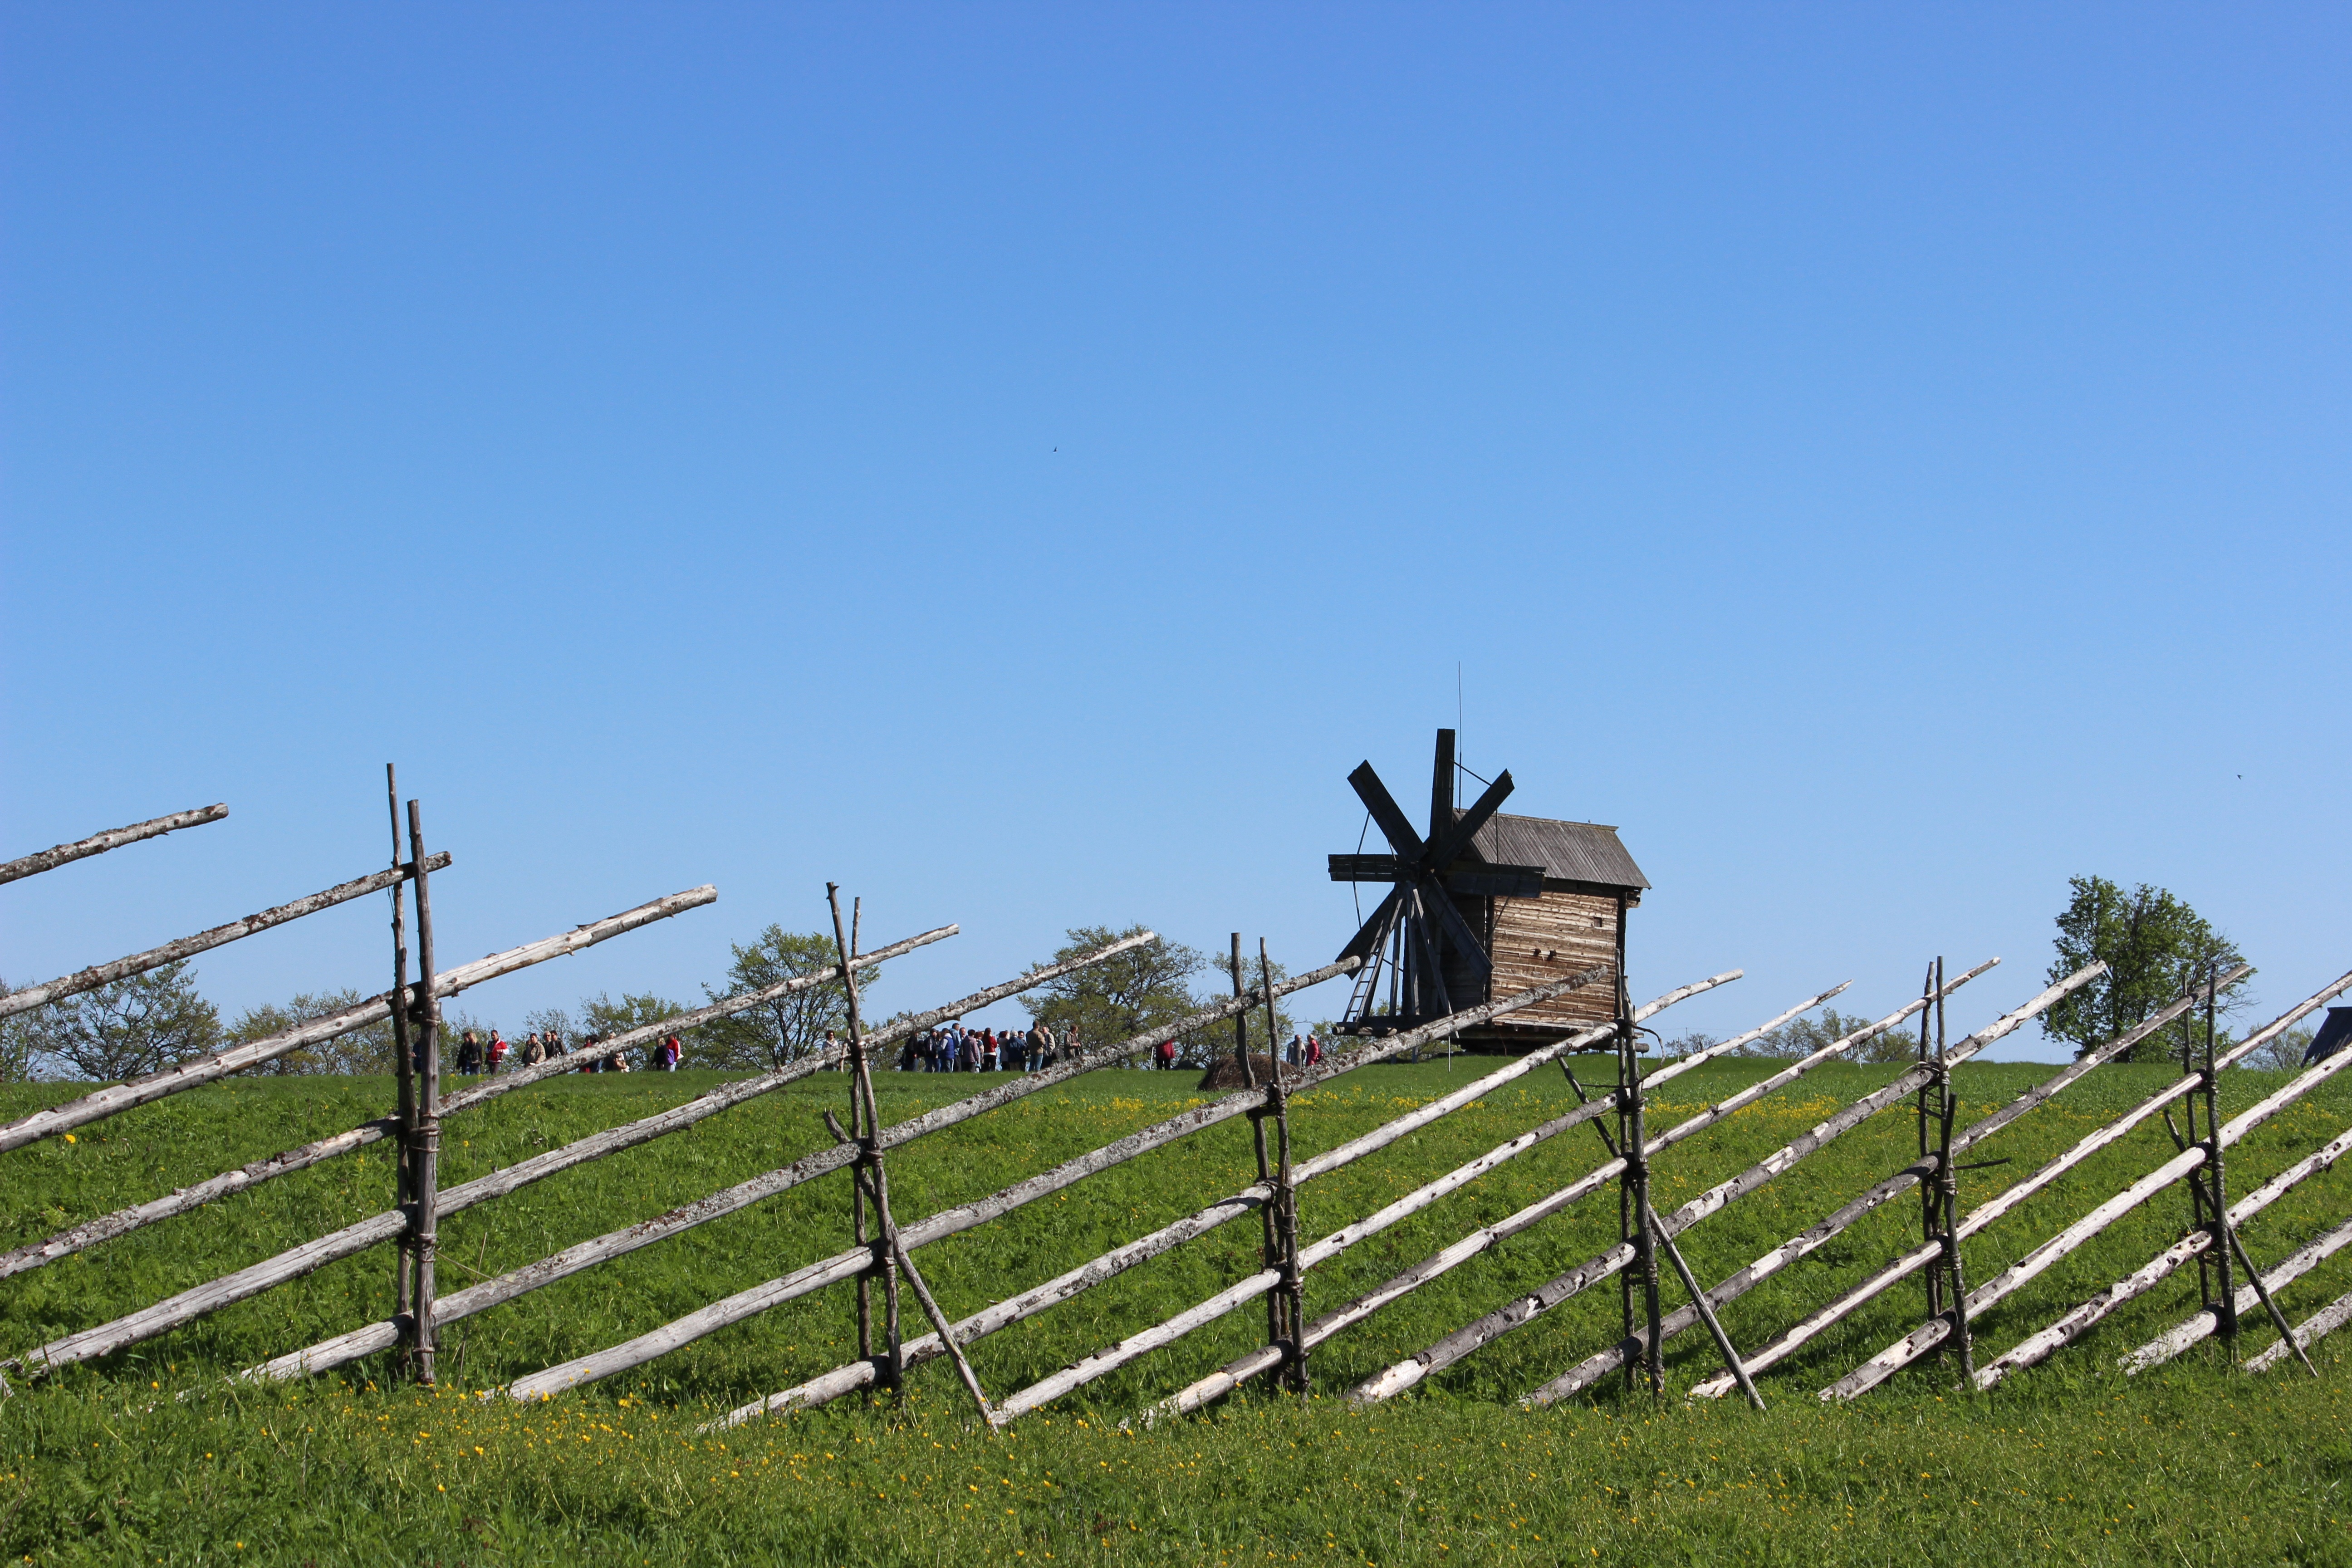
landscape, grass, fence, field, farm, meadow, prairie, windmill, wind, pasture, church, agriculture, mill, history, christianity, dome, russia, ecosystem, orthodoxy, showplace, kizhi, rural area, outdoor structure, home fencing